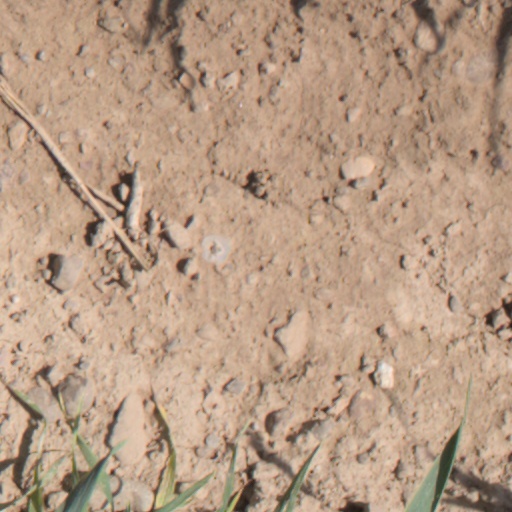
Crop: wheat